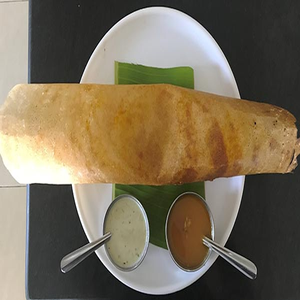
Dish: dosa